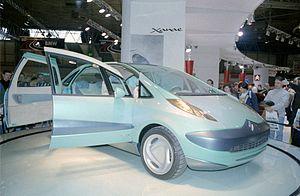
La Citroën Xanae est un concept-car Citroën présenté au Mondial de l'automobile de Paris, en 1994.